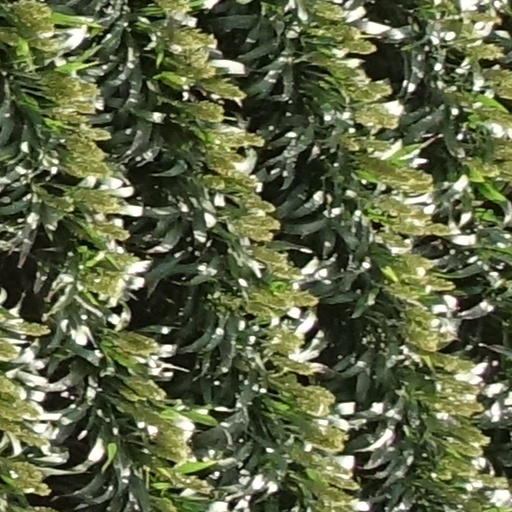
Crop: sorghum